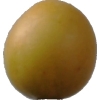
Label: cherry_wax